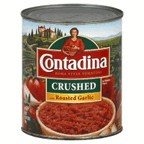
Item Name: Contadina Roma Style Crushed Tomatoes with Roasted Garlic 28 oz (Pack of 6)
Bullet Point 1: Roma Style Tomatoes
Bullet Point 2: Kosher
Product Description: Contadina picks the freshest tomatoes!
Value: 168.0
Unit: Fl Oz

Price: 15.985